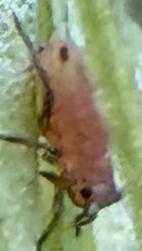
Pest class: english_grain_aphid